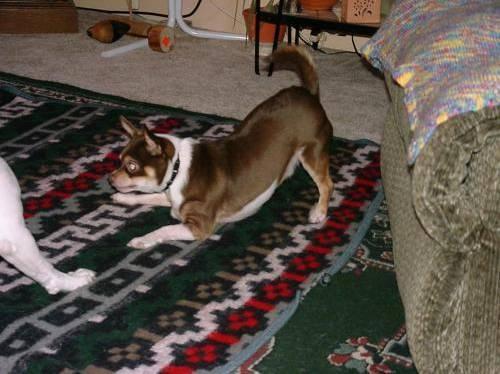
dog